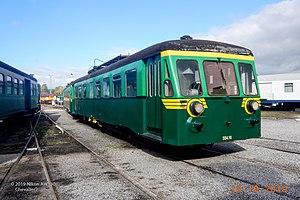
2019-Autorail 554.10 CF3V
La série 46 est une série d'autorails de la SNCB. Conçu par Brossel, il est dérivé du type 553 auquel il apporte quelques améliorations : des vitrages plus grands, visant à offrir une vue panoramique aux passagers, et la présence d'un cabinet de toilettes. Au niveau de la chaîne de traction, une transmission diesel-hydraulique remplace la boite mécanique à 4 rapports des séries précédentes.